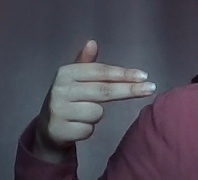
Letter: ghain